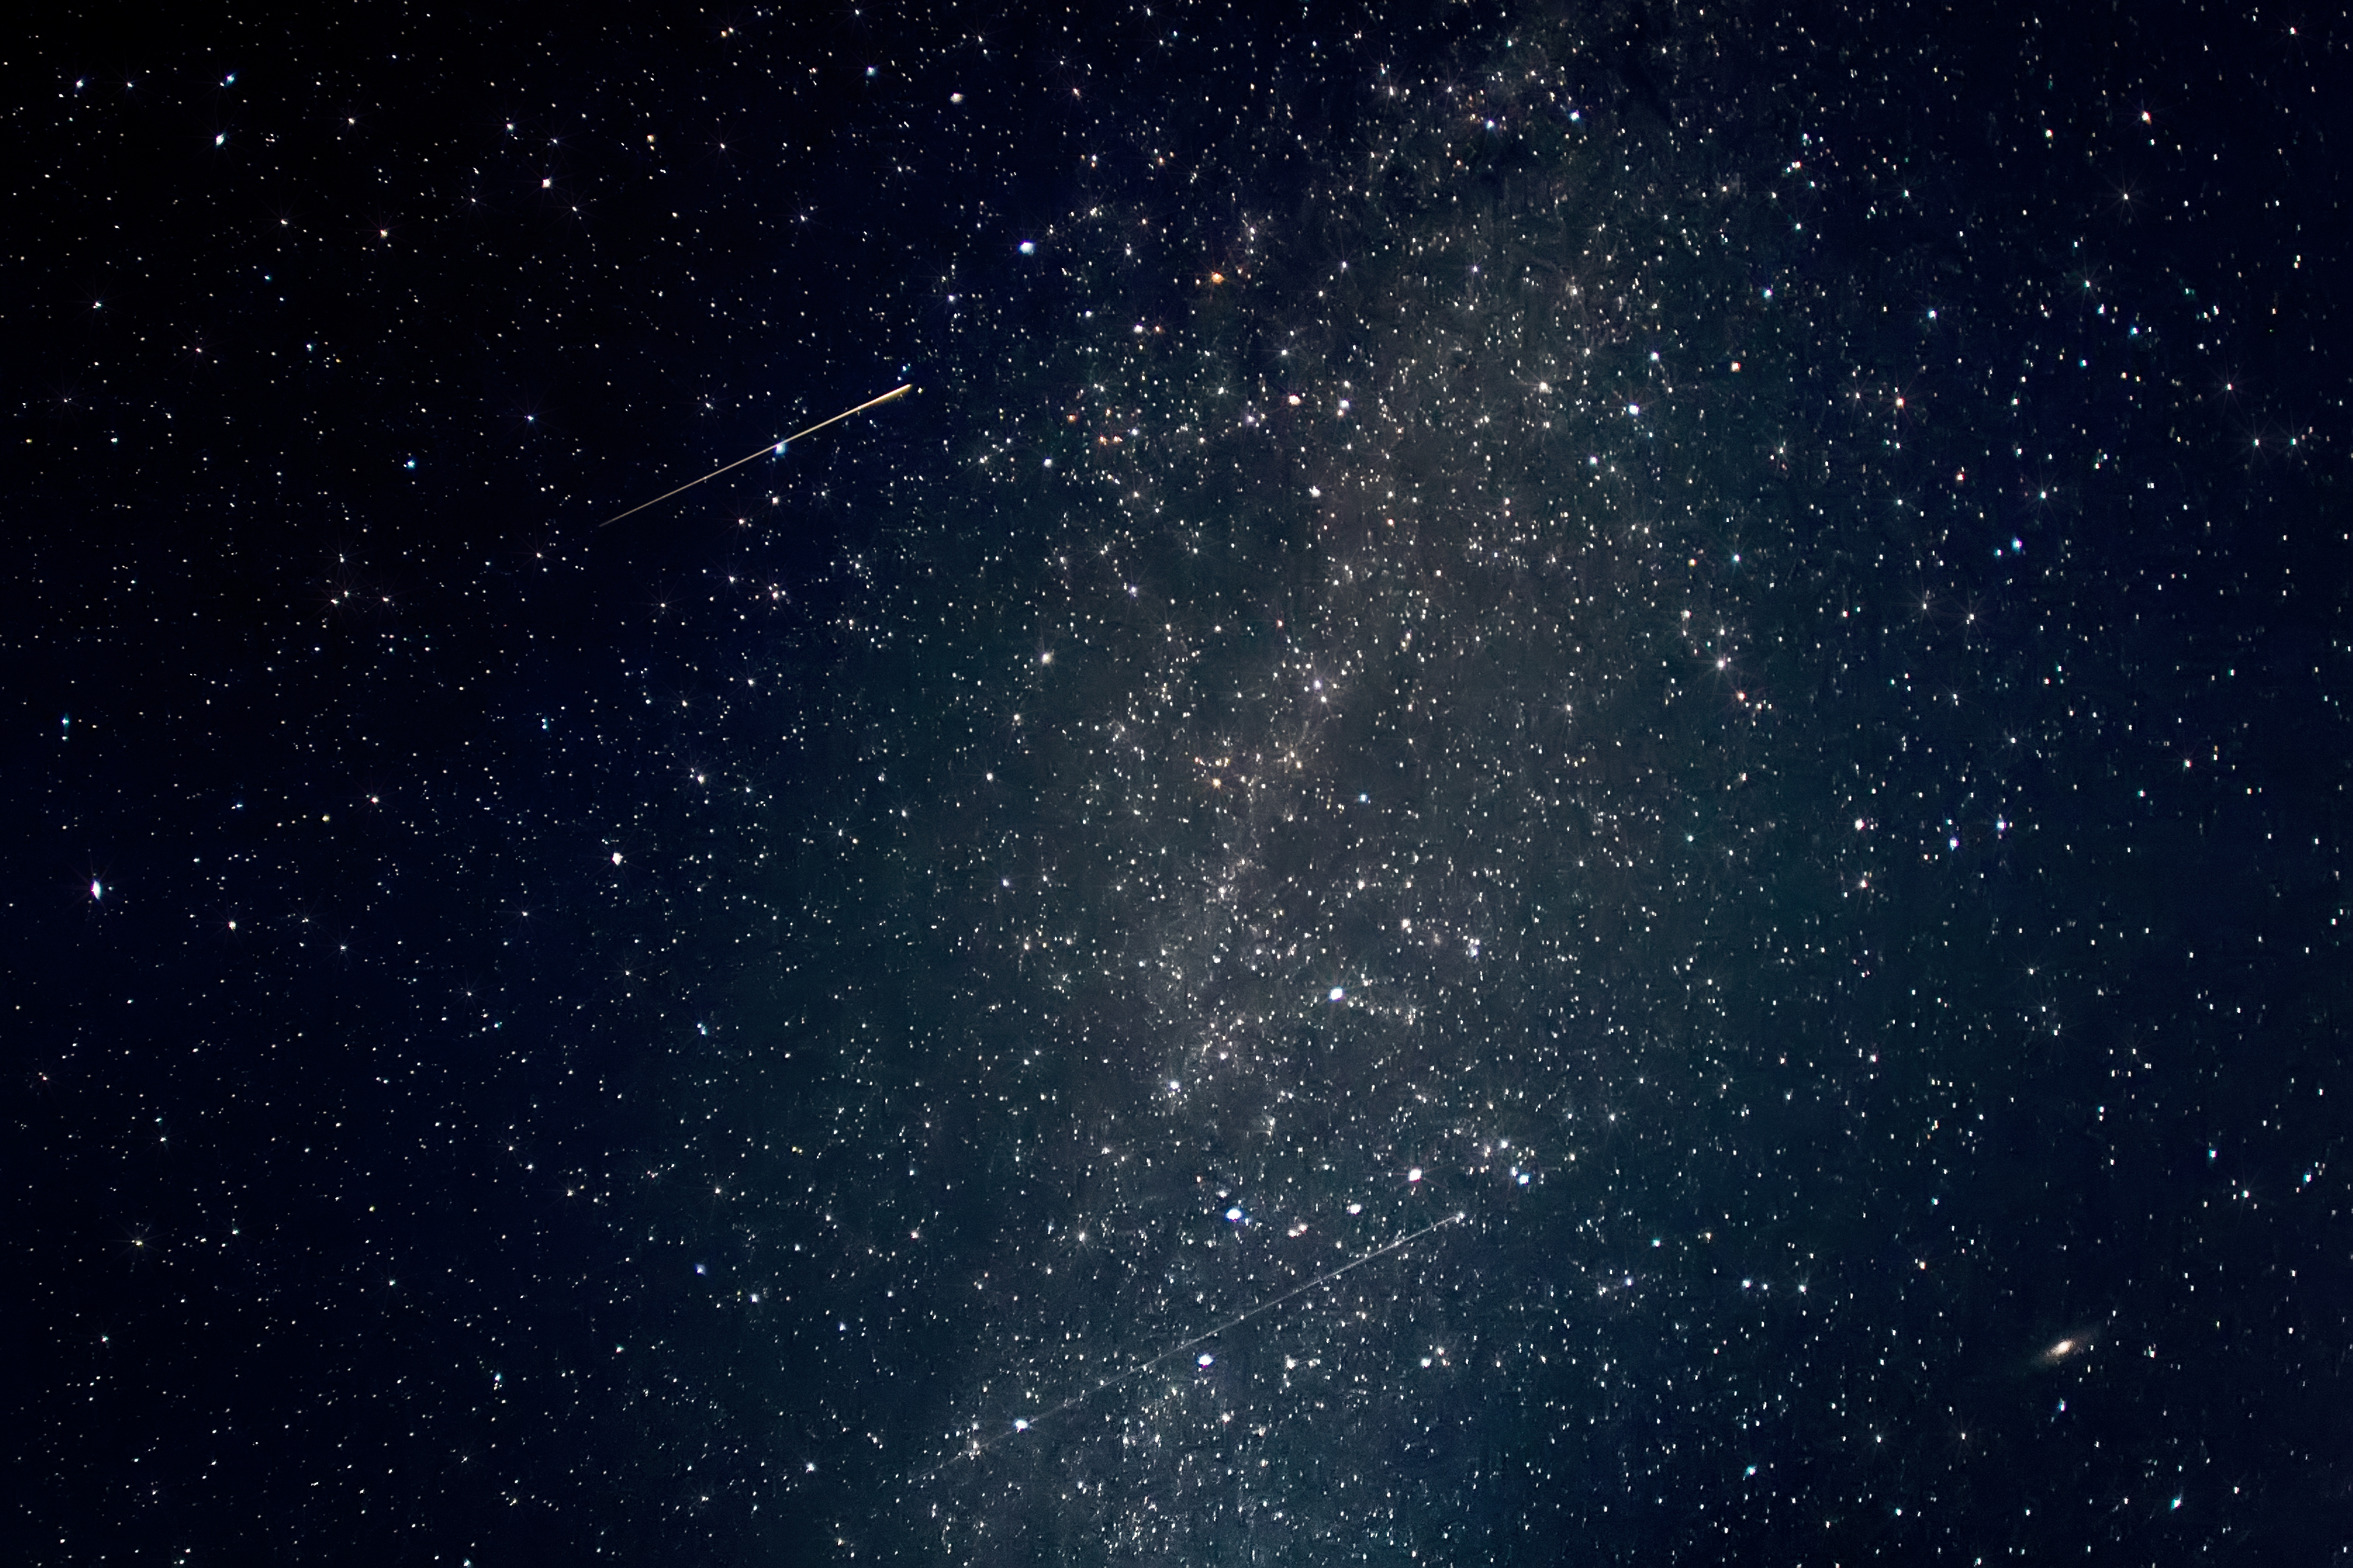
sky, night, star, cosmos, atmosphere, dark, constellation, space, galaxy, meteor, satellite, nebula, outer space, astronomy, stars, milkyway, nightsky, astrophotography, perseid, andromeda, andromedagalaxy, shootingstar, cassiopeia, perseidmeteorshower, meteorshower, perseids, astronomical object